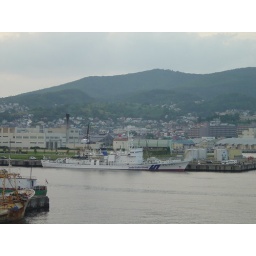
Japanes coast guard ship PL 101 in Otaru, Japan